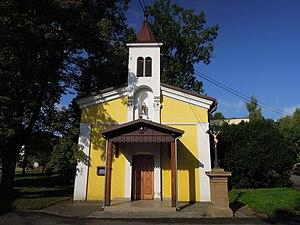
Krhová est une commune du district de Vsetín, dans la région de Zlín, en République tchèque. Sa population s'élevait à 2 013 habitants en 2018.